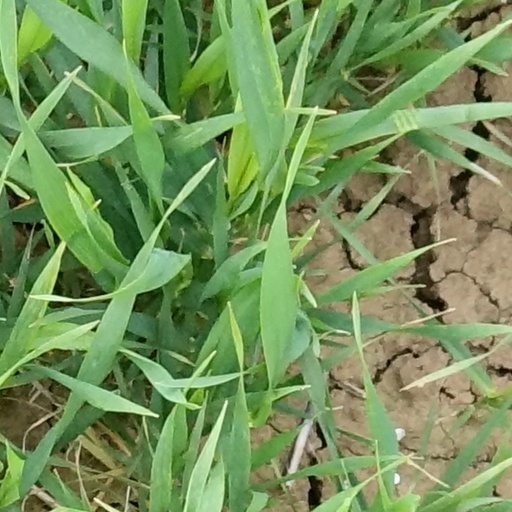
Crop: wheat